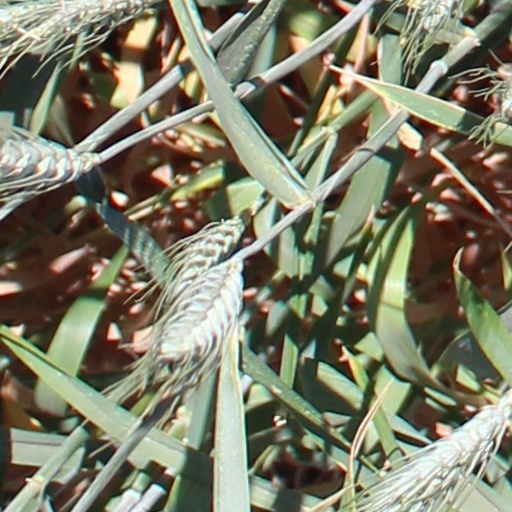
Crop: wheat